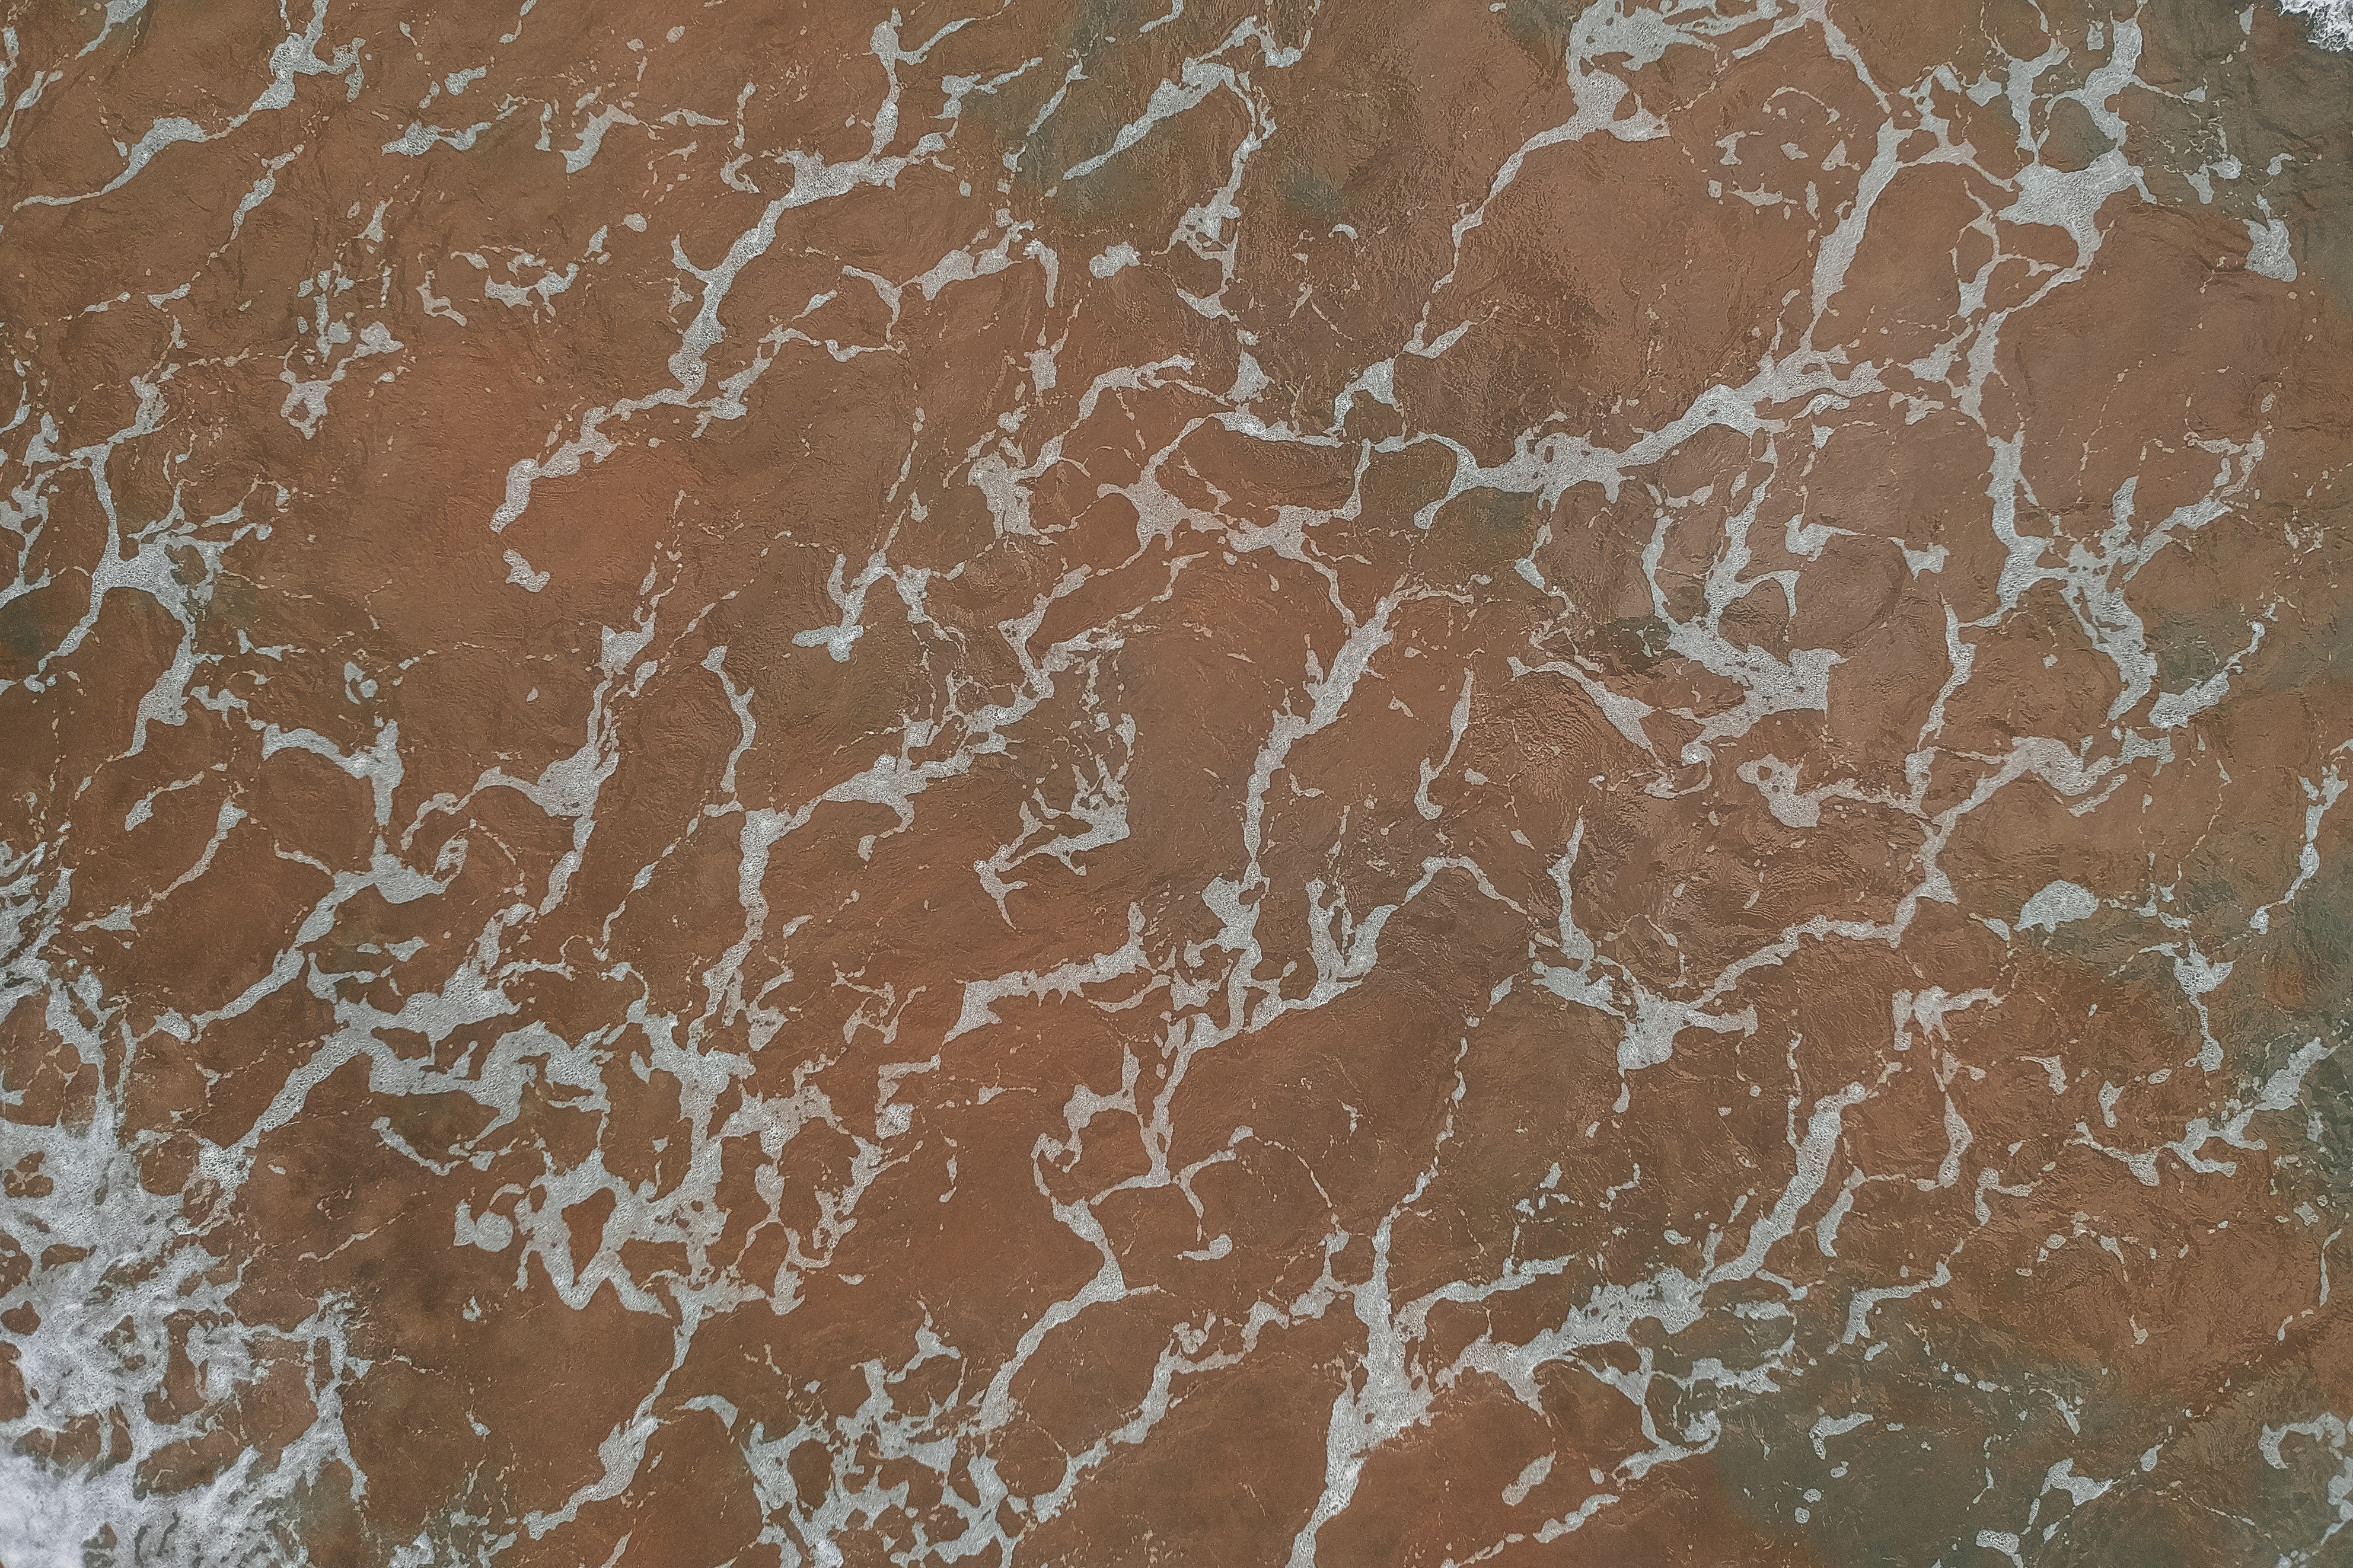
brown, pattern, beige, rock, floor, marble, metal